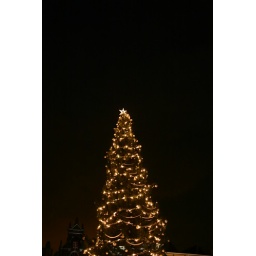
The Christmas tree in the market square